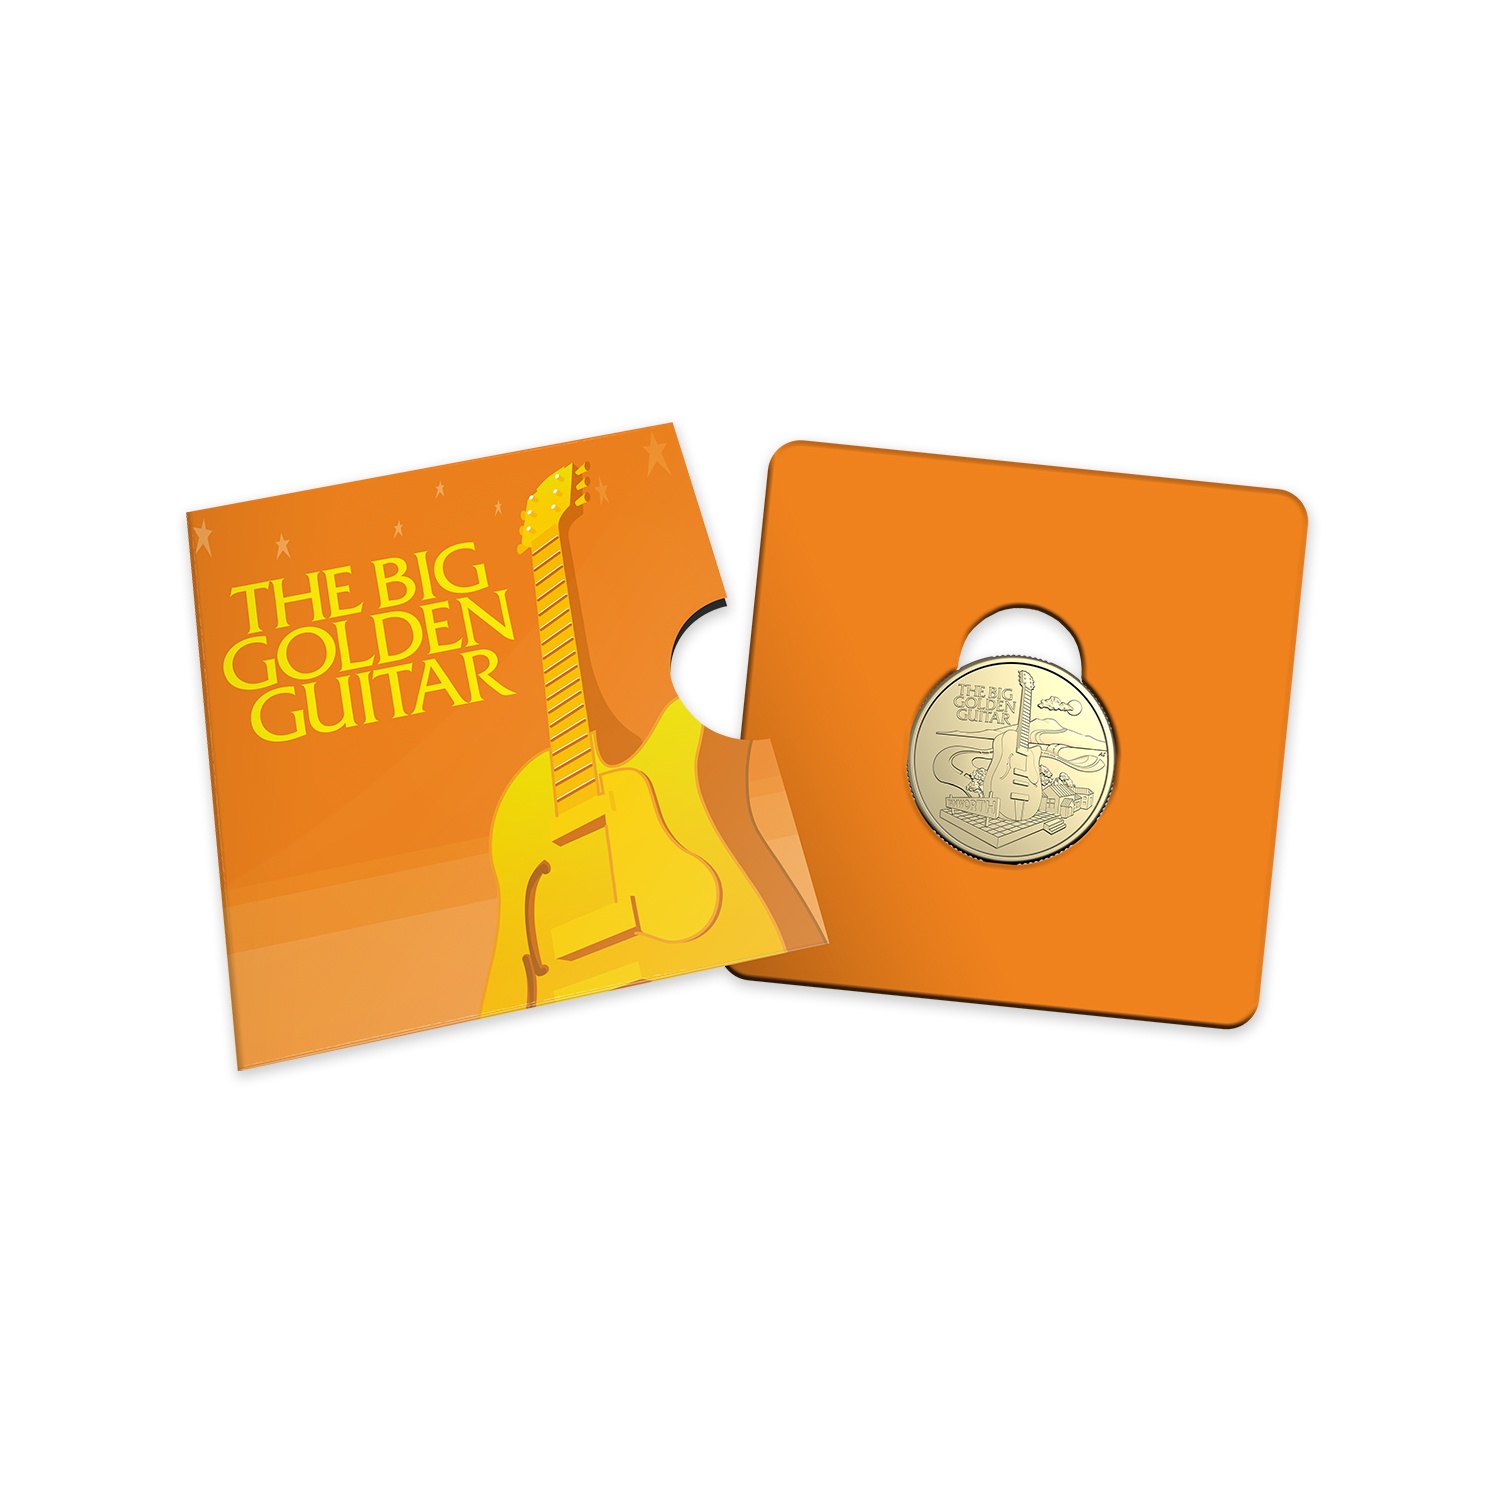
2025 Aussie Big Things 2 - Uncirculated $1 Coin in Card - The Big Guitar
Brand: Australia Post
FEATURES: Mintage: Unlimited Obverse: King Charles III New Aussie Big Things 2 release from Australia Post Uncirculated $1 Coin in presentation card DETAILS Elevate your road trip playlist when you visit The Big Golden Guitar in the country music capital, Tamworth, New South Wales. Standing at 12 metres high and weighing 500 kilograms, this dazzling Big Thing certainly takes centre stage. A replica of the Golden Guitar Award presented at Tamworth’s world-renowned country music festival, The Big Golden Guitar has provided an estimated 3.6 million photo opportunities for travellers since it was built in 1988. Just as the Golden Guitar Award has no strings, nor does The Big Golden Guitar. Music enthusiasts will welcome the stop, with the Country Music Wax Museum and the National Guitar Museum also located on site. Here, visitors can revel in revered guitar memorabilia, including two of Slim Dusty’s customised and autographed guitars.
Category: Arts & Entertainment > Hobbies & Creative Arts > Collectibles > Collectible Coins & Currency > Collectible Coins > Commemorative Coins